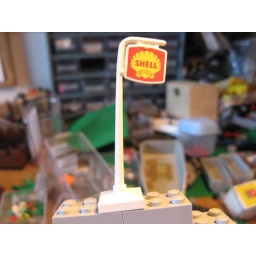
A Old Lego Shell sign i found in a box i had in my room.